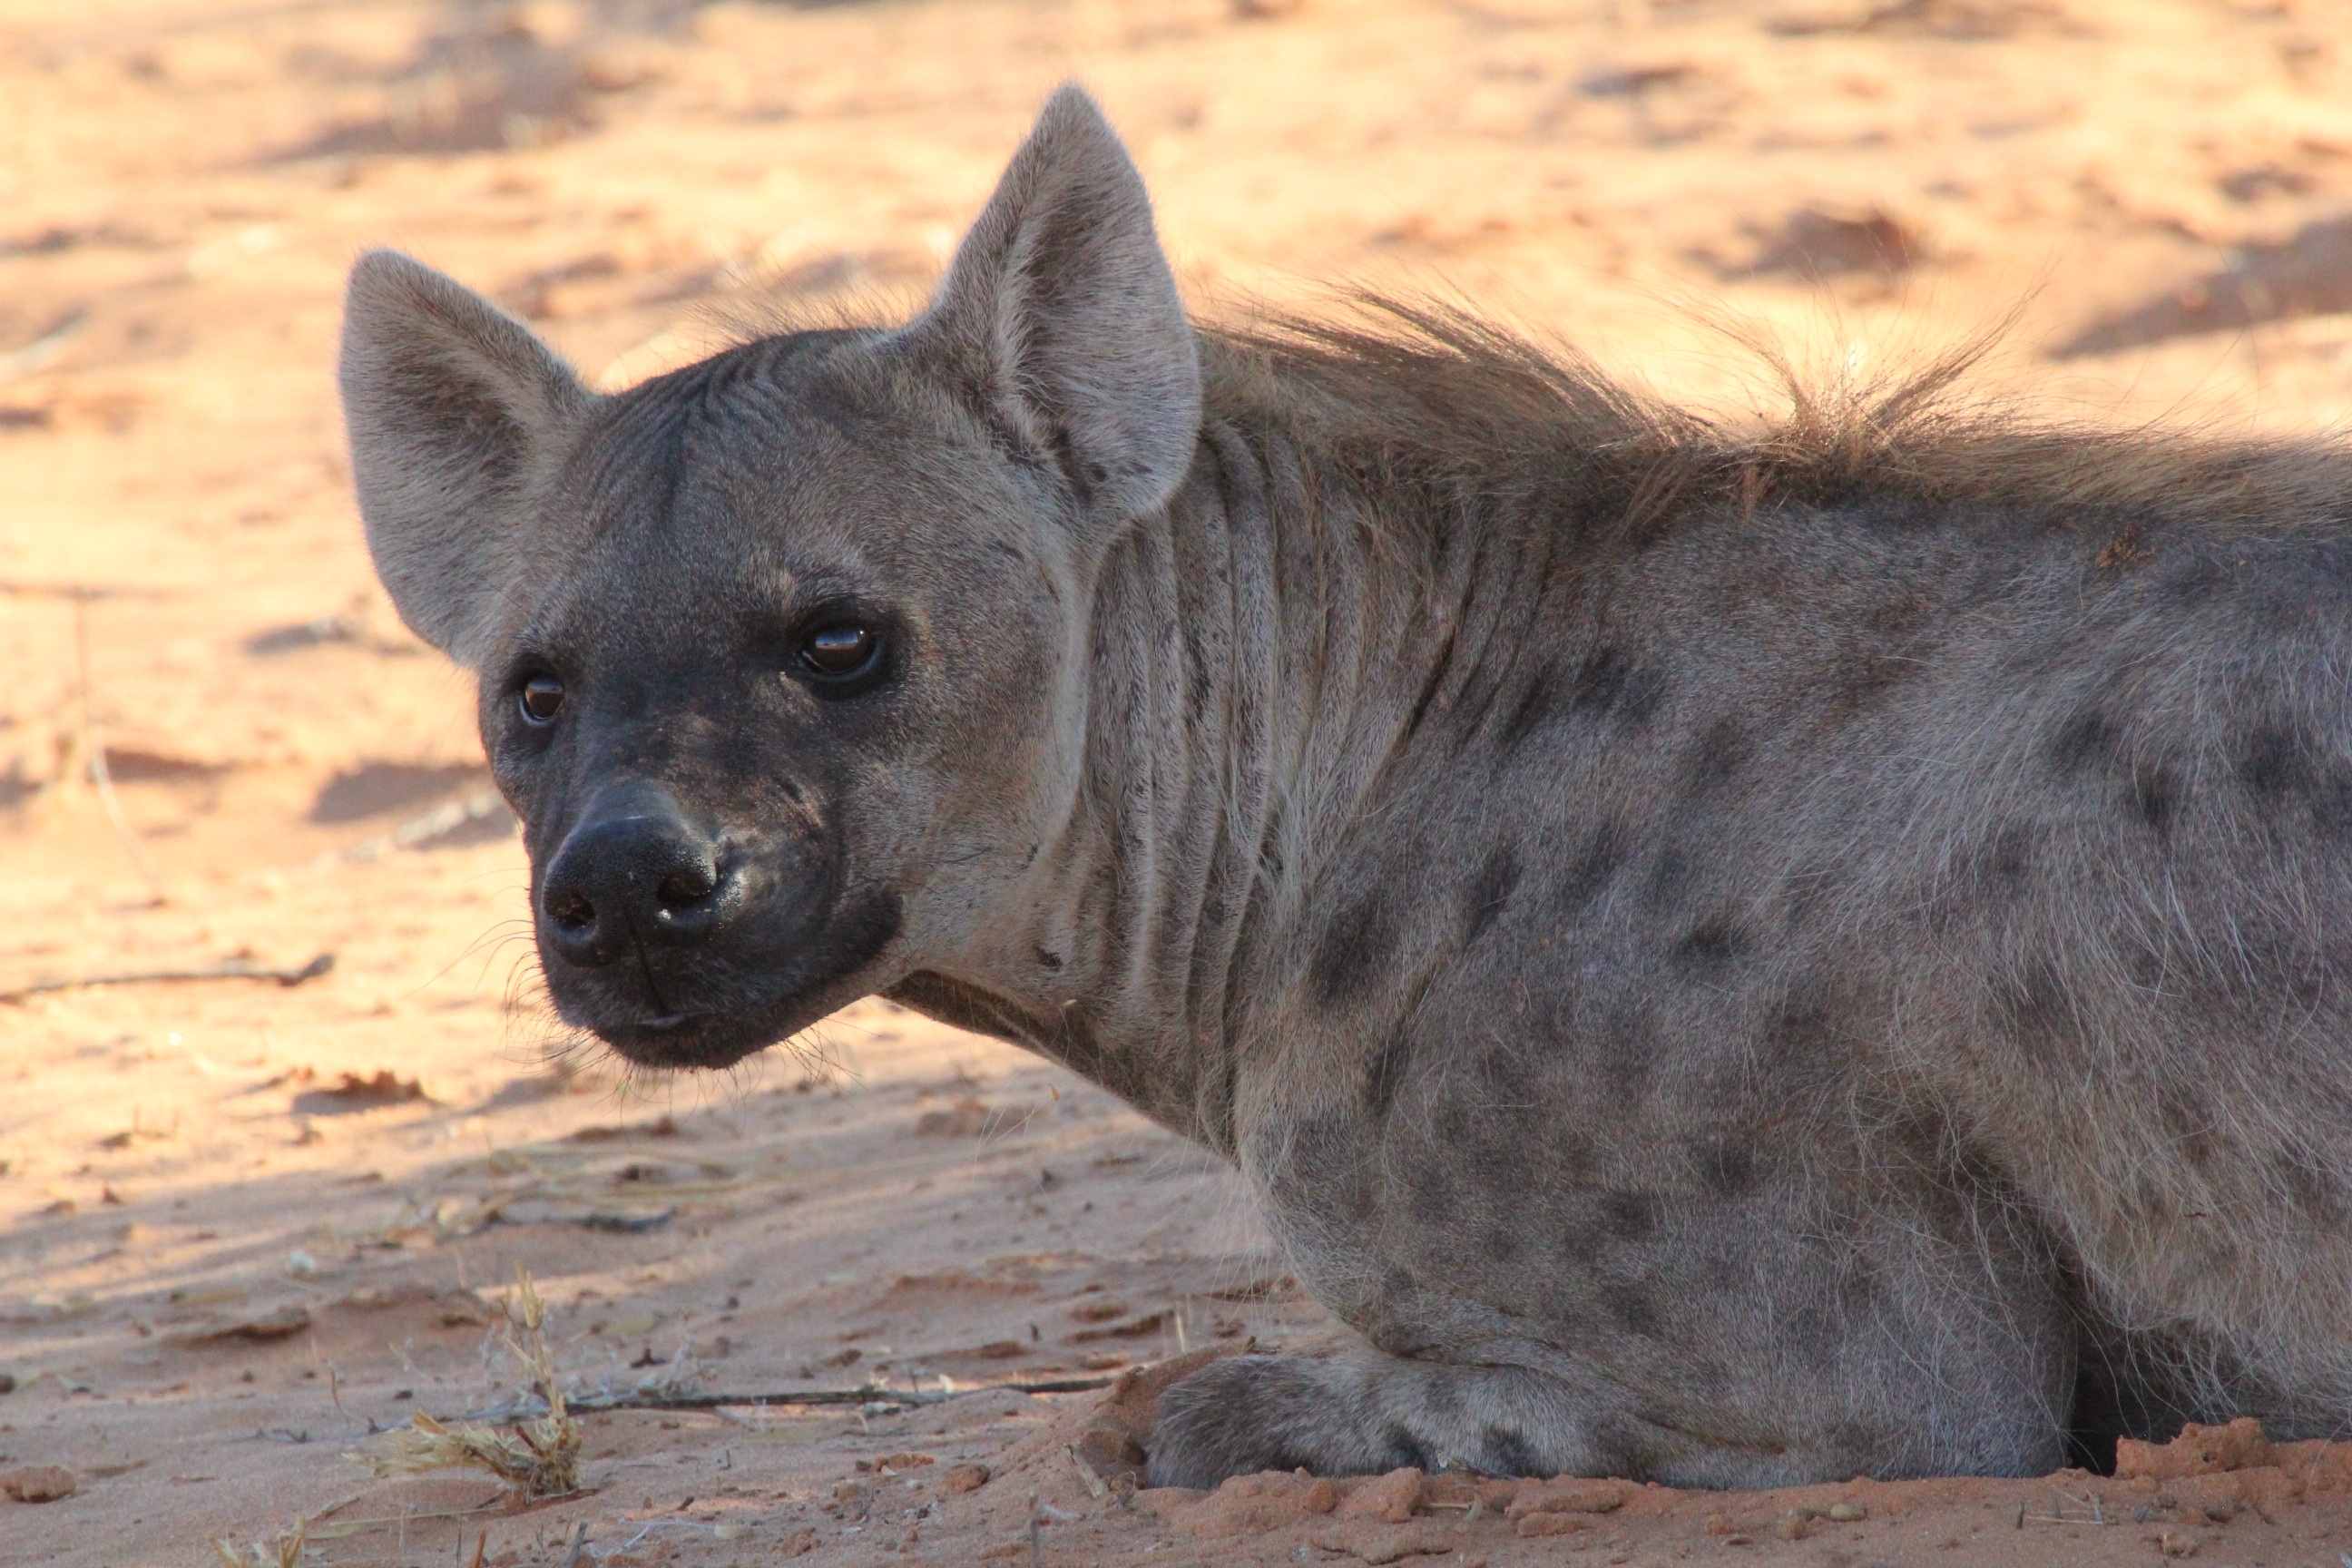
nature, animal, wildlife, wild, mammal, fauna, vertebrate, carnivore, african, marsupial, hyena, safari, hyaena